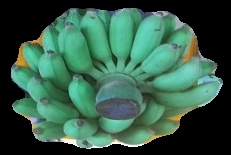
Variety: elakki-bale
Grade: grade2